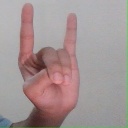
अक्षर: श